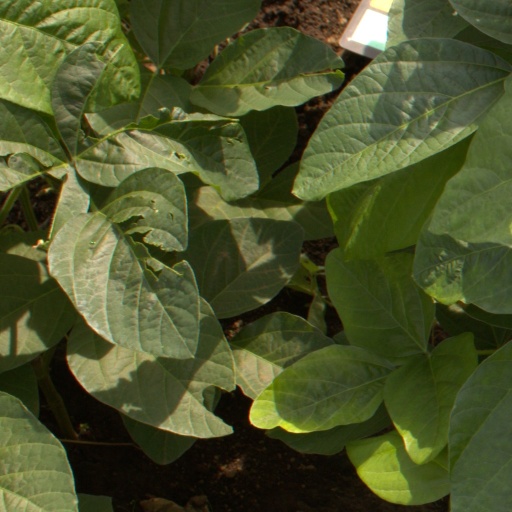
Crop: soybean